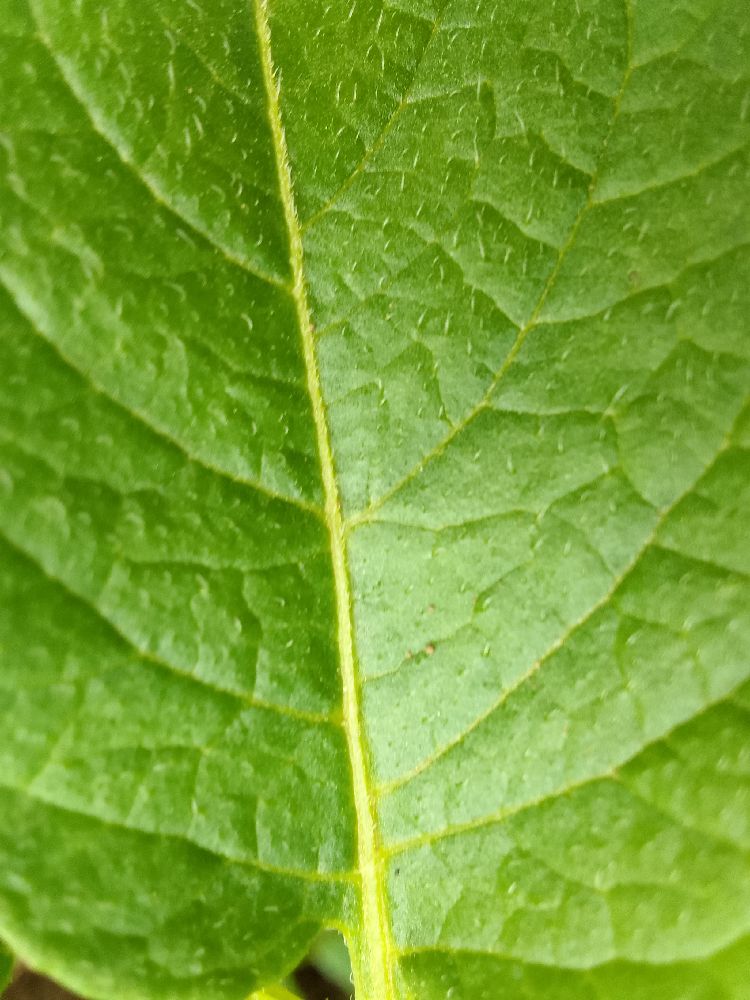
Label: Healthy